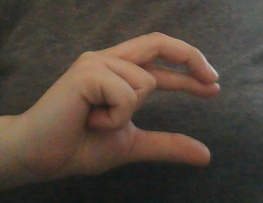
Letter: thal